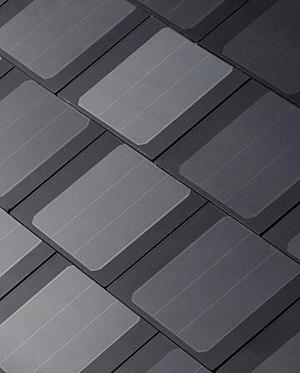
Prototype de tuile solaire fabriqué par Tesla/Solar City.
Une tuile est un élément de construction utilisé dans le bâtiment comme pièce de couverture de bâtiment et de chaperon de mur. Ce terme dérive du mot latin tegere qui signifie « couvrir ». La forme tuile est due à la métathèse du i de tuile. Le terme toit a la même origine. Les tuiles sont généralement fabriquées dans des tuileries.
Les bardeaux solaires, également appelés bardeaux photovoltaïques, sont des panneaux solaires conçus pour ressembler à des matériaux de toiture classiques, tels que les bardeaux d'asphalte ou l'ardoise, et fonctionner avec ceux-ci, tout en produisant de l'électricité. Les bardeaux solaires sont un type de solution d'énergie solaire appelée photovoltaïque intégré au bâtiment.